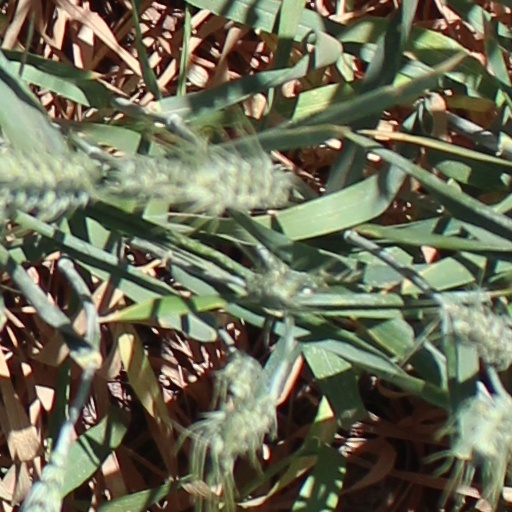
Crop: wheat